Answer in natural language. Considering the relative positions, is brown wooden chair (marked B) above or below beautiful wall painting (marked A)? Choose between the following options: below or above
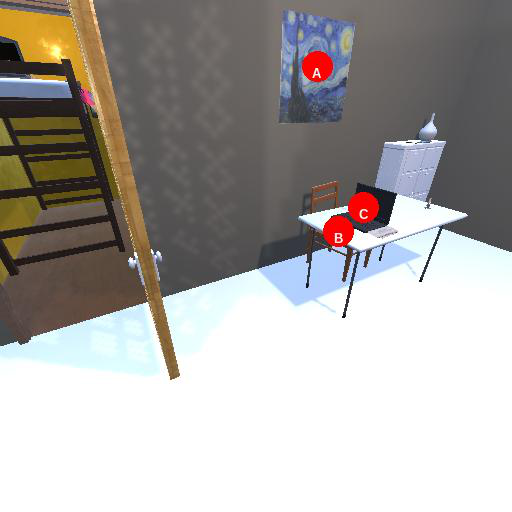
<answer>below</answer>